Nagatoro Station

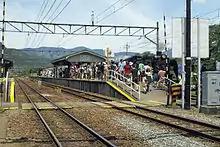
A steam-hauled "Paleo Express" service at Nagatoro Station, July 2010

The station is staffed and consists of one side platform and one island platform serving three tracks in total. Track 3 is a bidirectional line used by the "Paleo Express", freight services, and through-running services to and from the Seibu Chichibu Line.